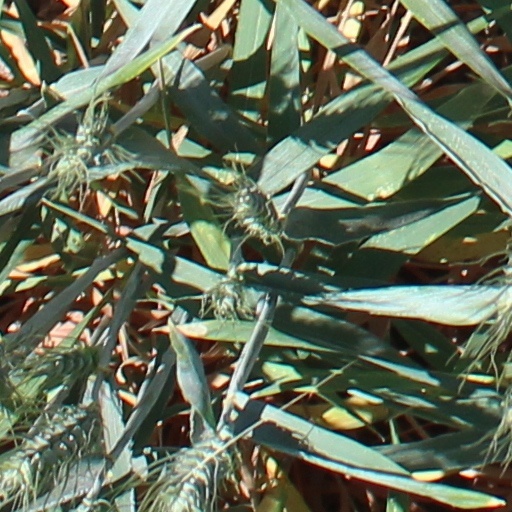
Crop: wheat